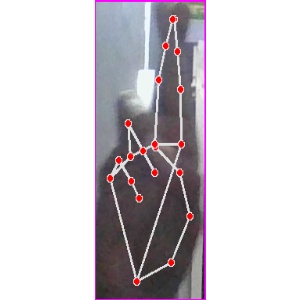
अक्षर: र